Bulworth

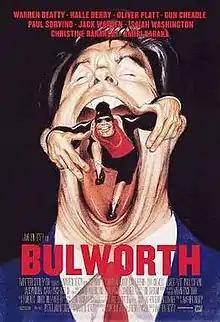
Theatrical release poster

Bulworth is a 1998 American political satire black comedy film co-written, co-produced, directed by, and starring Warren Beatty. It co-stars Halle Berry, Oliver Platt, Don Cheadle, Paul Sorvino, Jack Warden, and Isaiah Washington. The film follows the title character, California Senator Jay Billington Bulworth (Beatty), as he runs for re-election while trying to avoid a hired assassin. The film received generally positive reviews and a nomination for the Academy Award for Best Original Screenplay yet narrowly failed to break even on a $30 million budget. However, Beatty was praised for tackling race, poverty, dysfunction in the health care system, and corporate control of the political agenda, with eminent legal scholar Patricia J. Williams noting the film examined "racism's intersection with America's deep, and growing, class divide."